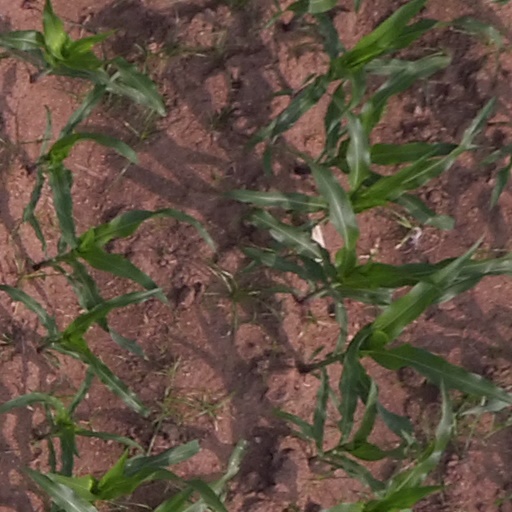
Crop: maize; corn